Bam Bam and Celeste

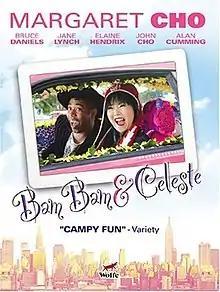
Film poster

Bam Bam and Celeste is a 2005 comedy film starring Margaret Cho and Bruce Daniels.